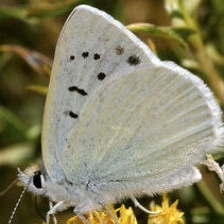
Species: COPPER TAIL